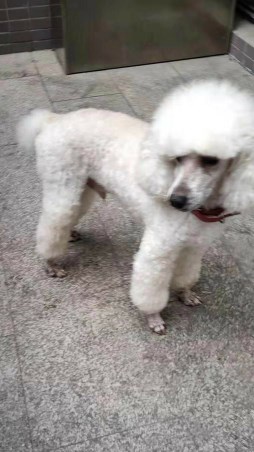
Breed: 2925-n000114-toy_poodle